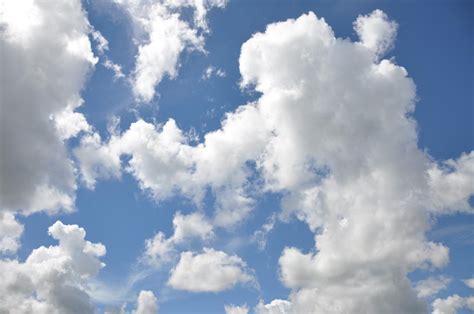
Weather: sun or clear